Sofiane Hanni

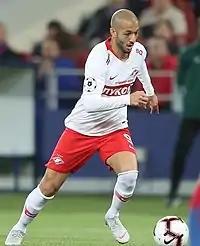
Hanni dribbling the ball during Spartak Moscow's match against CSKA Moscow on 29 September 2018.

Hanni made his Spartak Moscow debut, facing in the first leg of the UEFA Europa League's Round of 32 against Athletic Bilbao, coming on as a 75th-minute substitute, in a 2–1 loss. However, the club were eliminated from the tournament despite winning 2–1 in the second leg but lost 4–3 on aggregate. He made his league debut for the club, coming on as a 58th-minute substitute, in a 2–1 win against SKA-Khabarovsk on 11 March 2018. In a follow–up match against Rubin Kazan, Hanni scored his first FC Spartak Moscow goal, in a 2–1 win. He later scored his second goal for FC Spartak Moscow, in a 2–0 win against Amkar Perm on 29 April 2018. For the rest of the 2017–18 season, Hanni spent coming on as a substitute for the remaining matches, as he made nine appearances and scoring two times in all competitions.